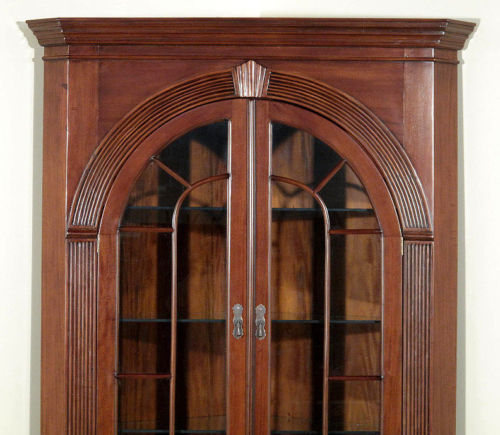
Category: cabinet